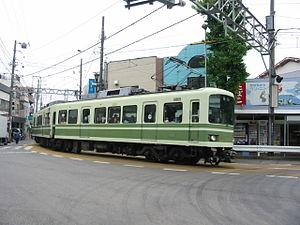
Le chemin de fer électrique d’Enoshima, souvent abrégé Enoden est un chemin de fer situé dans la préfecture de Kanagawa, au sud de l’agglomération du Grand Tōkyō. Il est exploité par la compagnie Enoshima Electric Railway Co., Ltd., qui fait partie du groupe Odakyū.